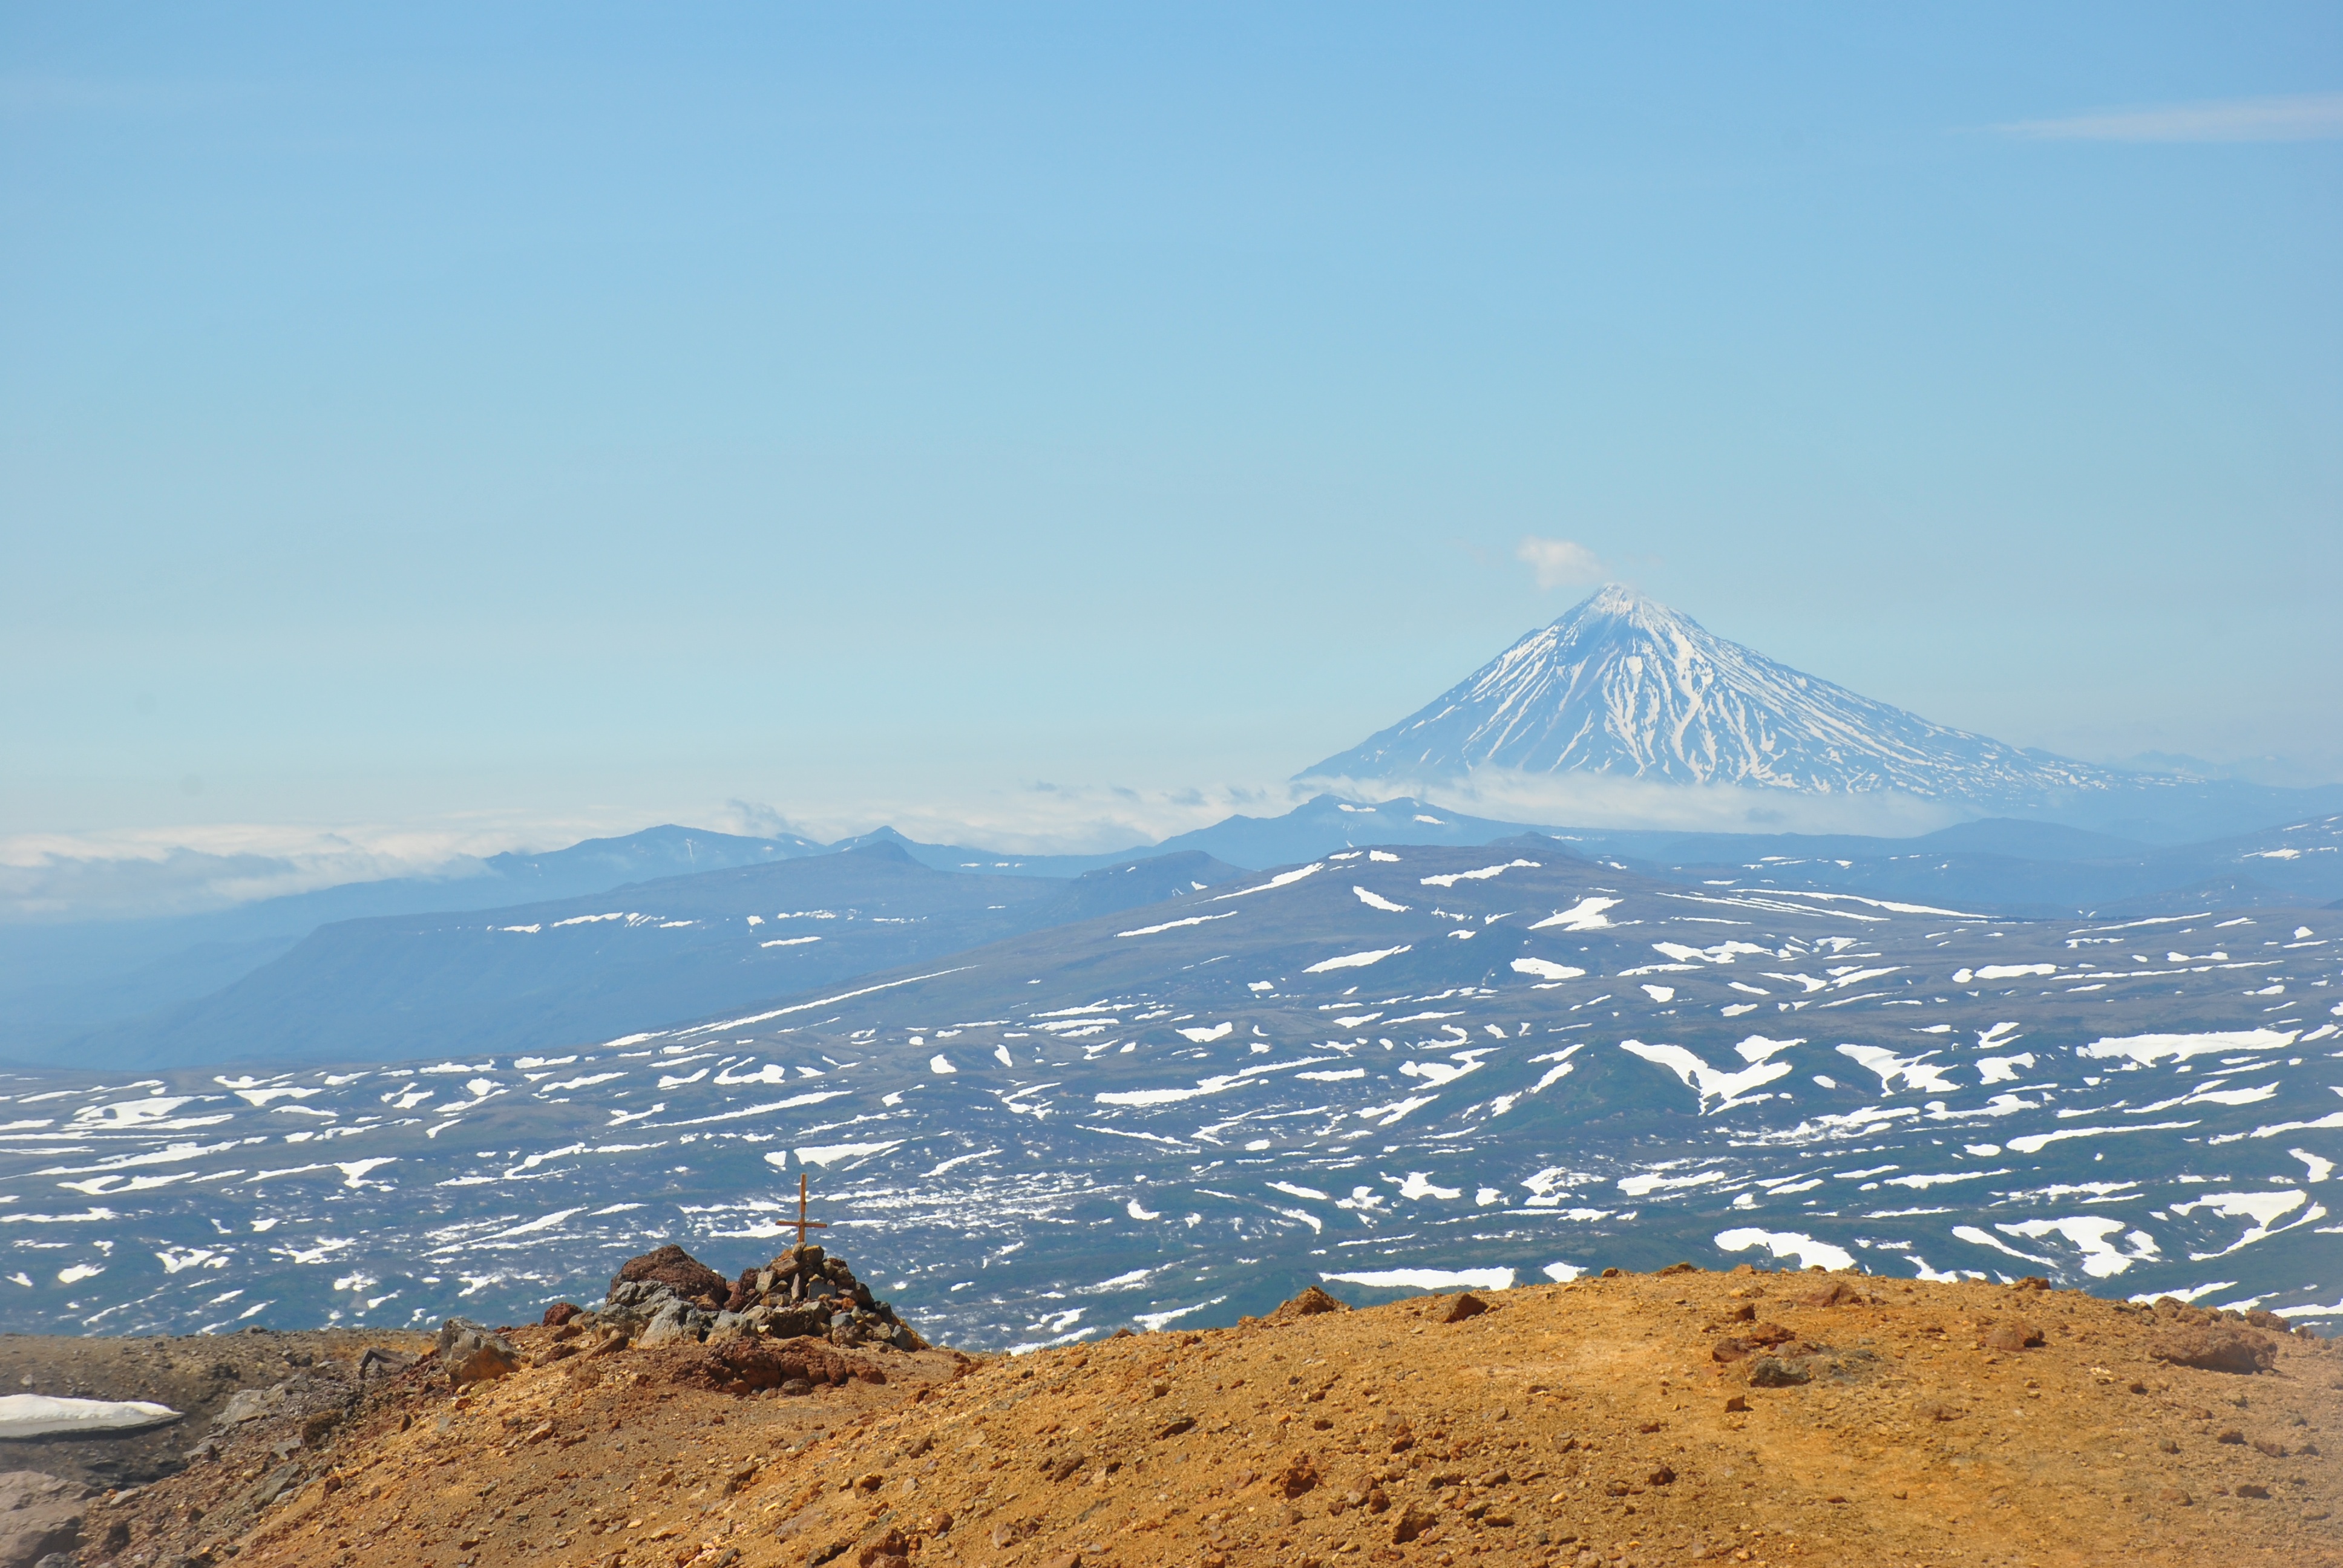
mountain, snow, hill, mountain range, ridge, summit, plateau, fell, landform, stratovolcano, geographical feature, mountainous landforms, volcanic landform